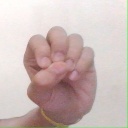
अक्षर: उ